Zak George

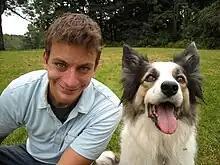
Zak George & his dog Venus at the park, July 2009

Zak George (born December 3, 1978, in Atlanta, Georgia) is an American dog trainer, writer, and broadcast personality known for his Youtube channel, hosting shows such as "SuperFetch" in 2009, "Who Let the Dogs Out?" in 2011, and hosting various shows on the "Animal Planet." He is the author of the book "Zak George's Dog Training Revolution," published in 2016; he has been a guest writer on many articles and blogs on dog training and obedience over his 16 year career. He is known for using positive reinforcement training methods, and his upbeat and energetic personality on camera.